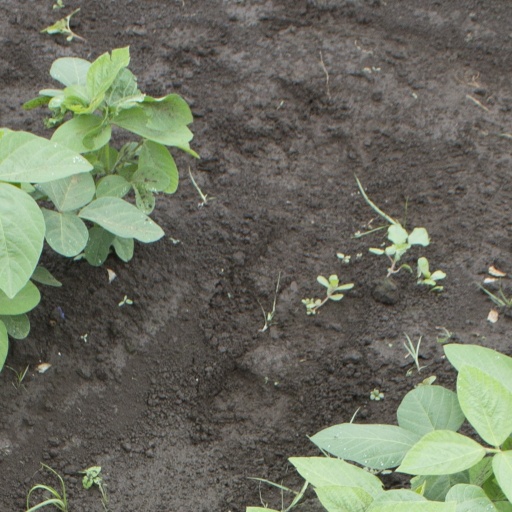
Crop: soybean